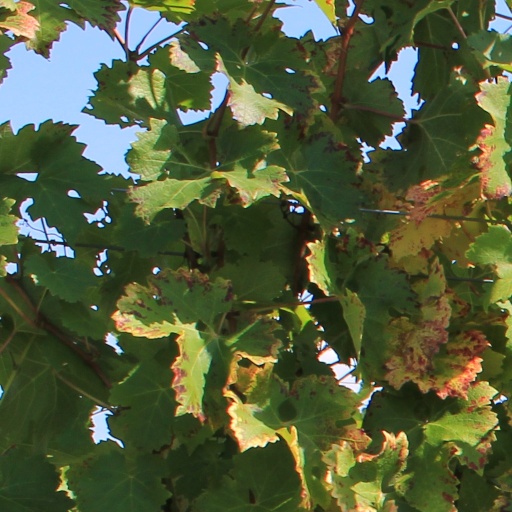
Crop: grape